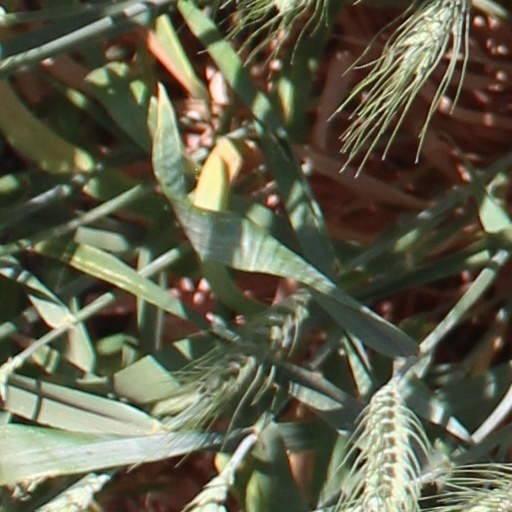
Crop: wheat